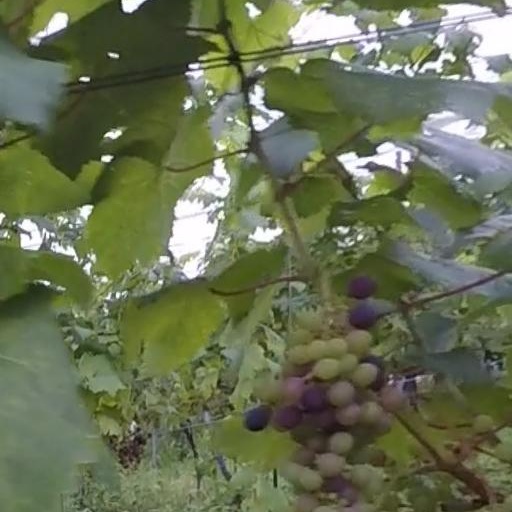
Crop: grape